Pindeshwor Temple

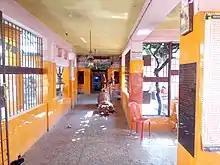
Entrance of Pindeshwor Temple.

Pindeshwor Temple is situated in Dharan Sub-Municipality in Sunsari District of east Nepal. On every Monday in the month of Shraavana, a large number of devotees from different places come bare foot to pay homage to Lord Shiva with holy water from Koshi River. It is believed that a devotee's wishes will come true if they offer water from Saptakoshi and Koka River in the Barahachetra temple and water from Kaushiki Tat in the Pindeshwor Shivalaya. In the Pindeshwor Temple the oil lamps are kept burning incessantly.